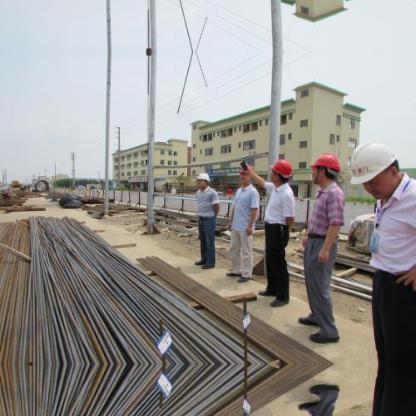
Objects in the image:
label: helmet
label: helmet
label: helmet
label: helmet
label: helmet